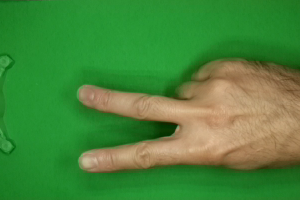
Label: scissors